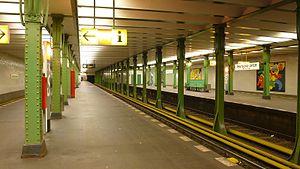
Deutsche Oper est une station du métro en zone A de Berlin, située sur la Bismarckstraße à proximité de l'opéra allemand qui lui donne son nom.